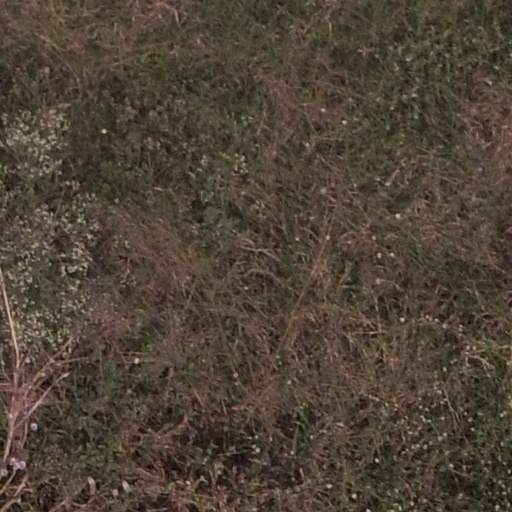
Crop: maize; corn